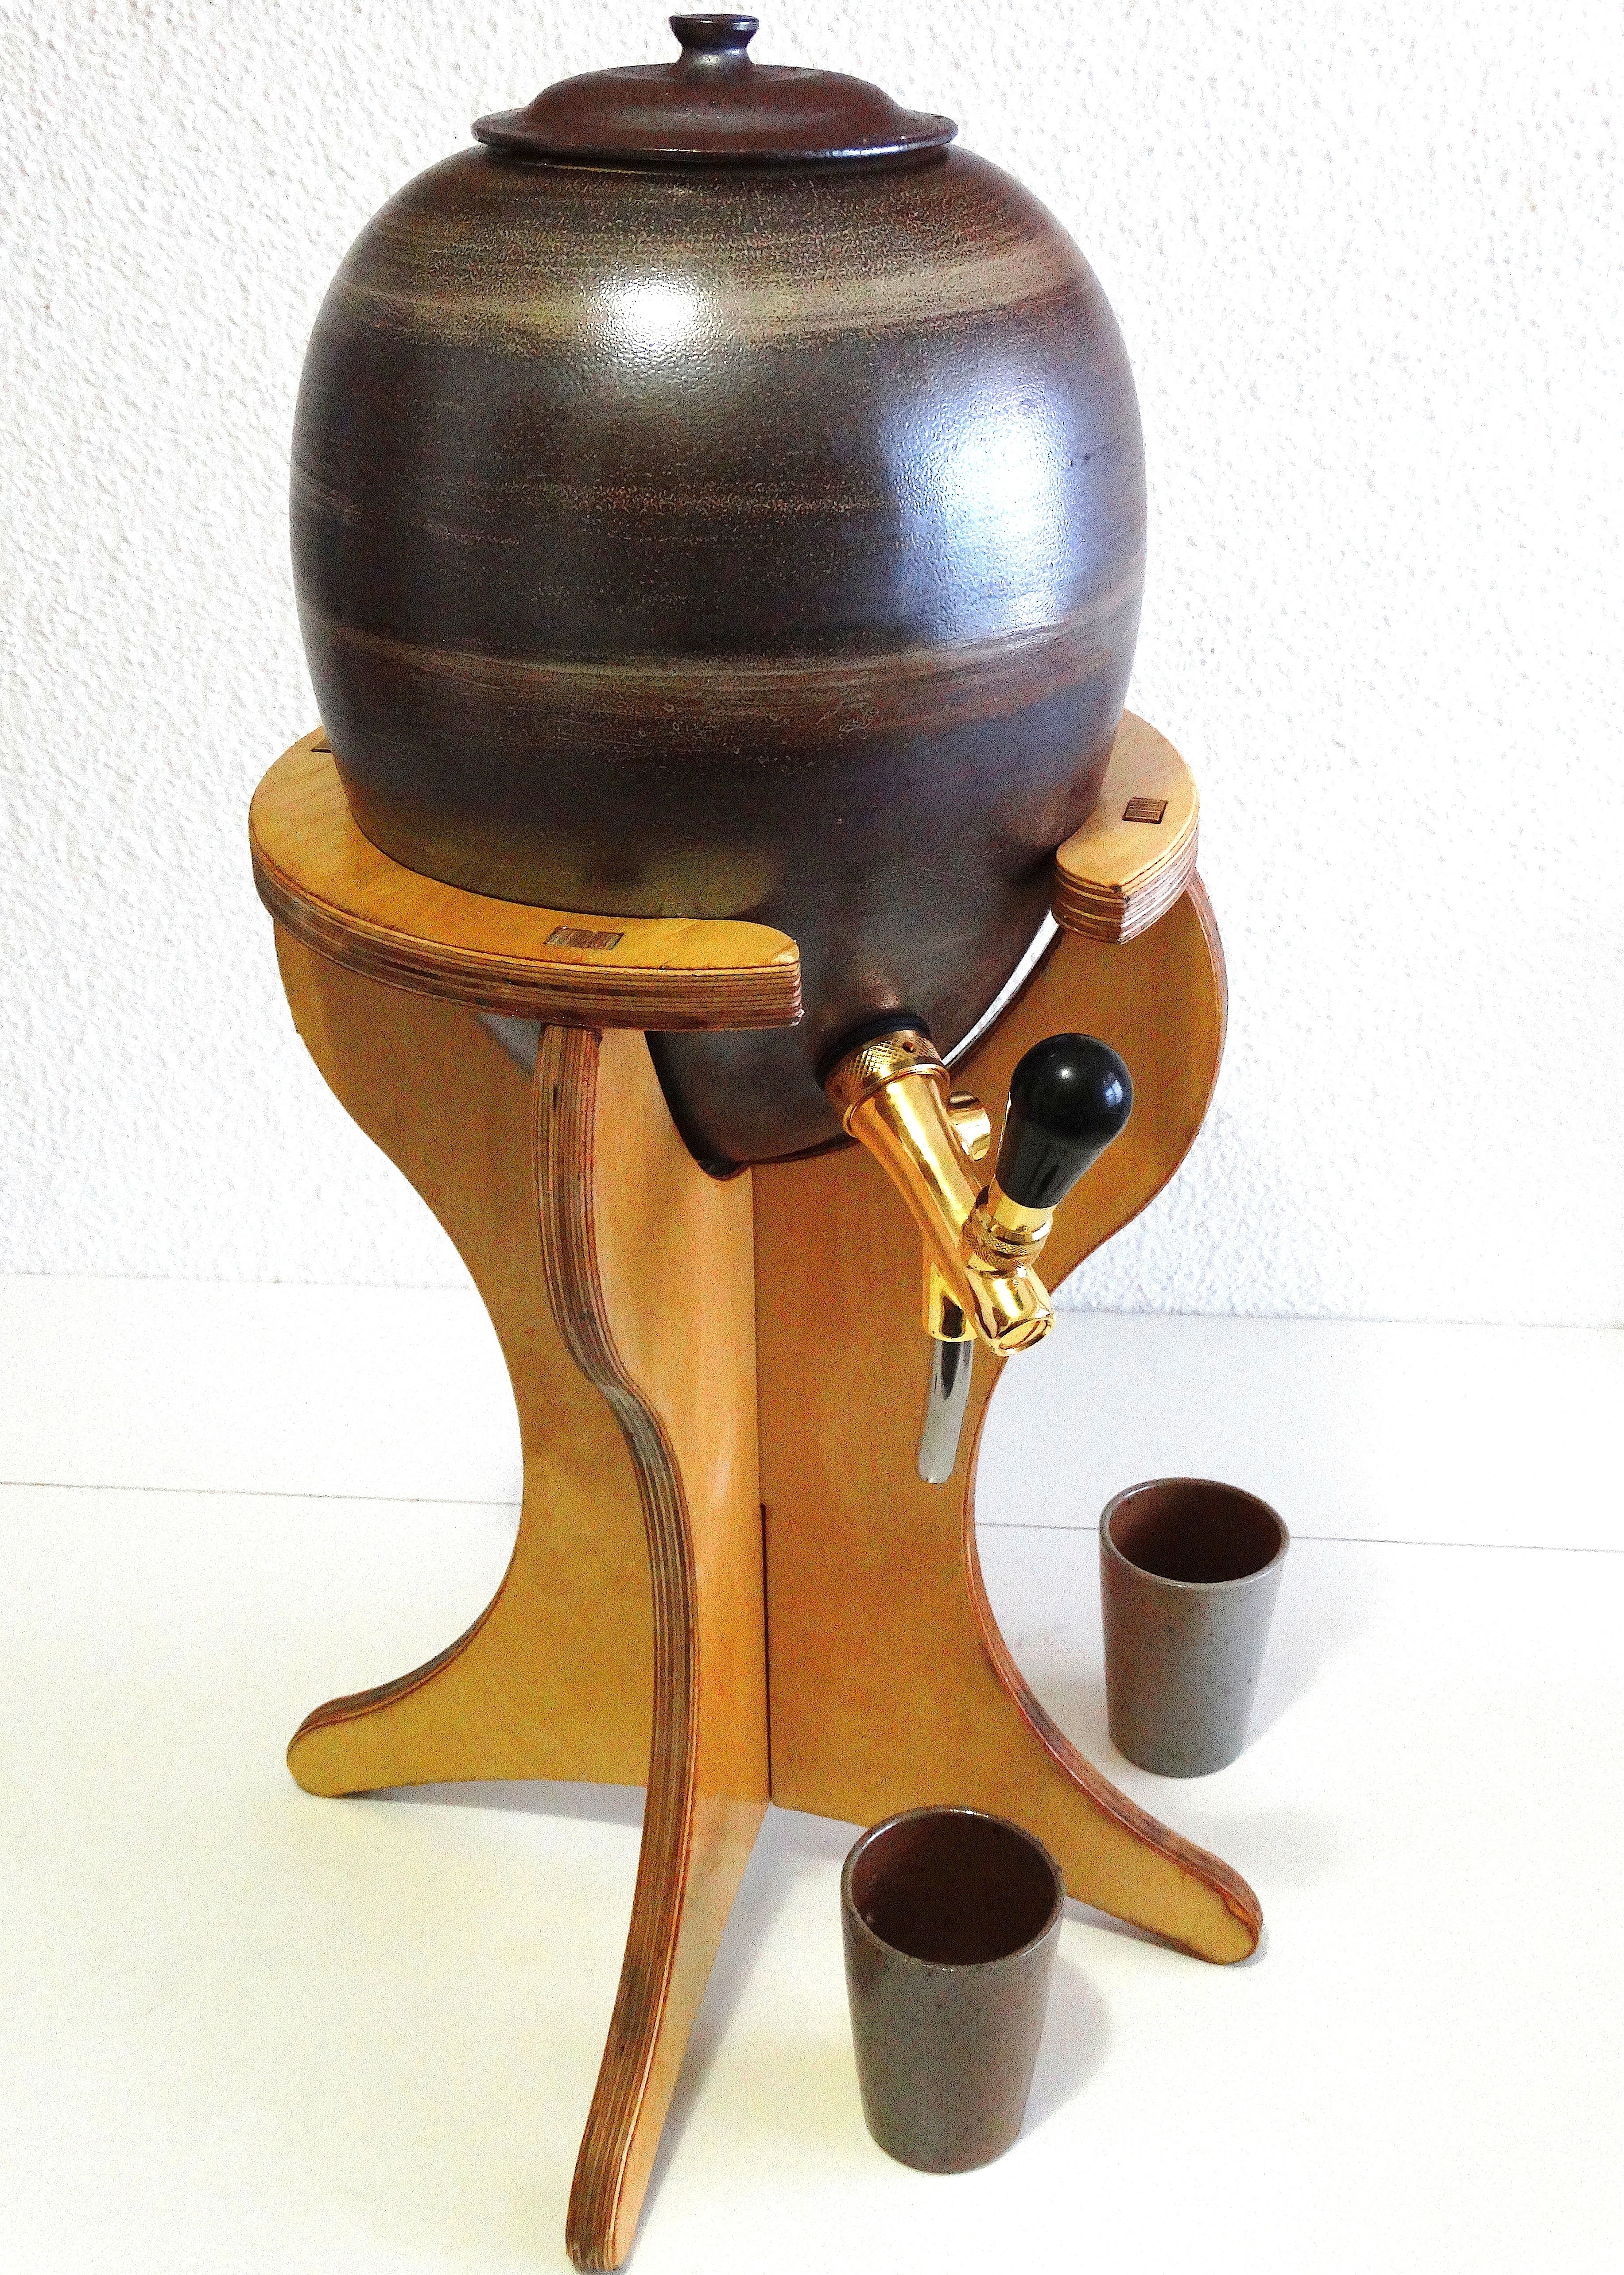
water, wood, drink, furniture, brass, thirst quencher, trinkbecher, water dispenser, man made object, wooden stand, drinking water dispensers, wasserei, tonei, sound mug